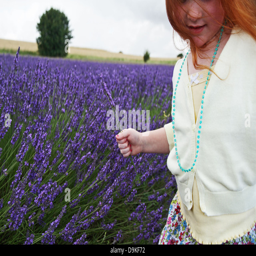
a young girl with red hair walking through a lavender field